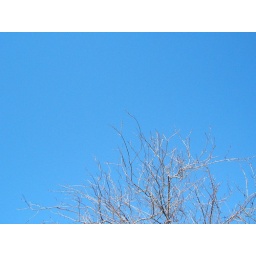
like how the tree looks almost like a sculpture in the winter, and the blue sky is just beautiful!